Ralph Lawrence Carr

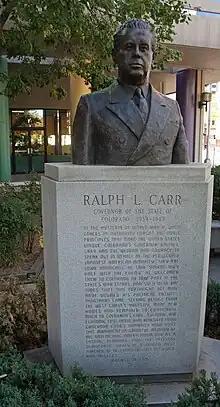
Bust of Ralph L. Carr, Sakura Square

In 1976, a bust of Carr was erected in Denver's Sakura Square to commemorate his efforts on behalf of Japanese-Americans. The inscription reads, in part: "Those who benefited from Governor Carr's humanity have built this monument in grateful memory of his unflinching Americanism, and as a